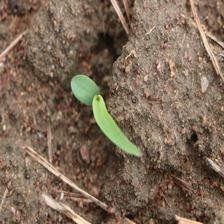
Label: Sorghum